Answer in natural language. Which object is closer to the camera taking this photo, black rectangular countertop (highlighted by a blue box) or Window (highlighted by a green box)? Choose between the following options: black rectangular countertop (highlighted by a blue box) or Window (highlighted by a green box)
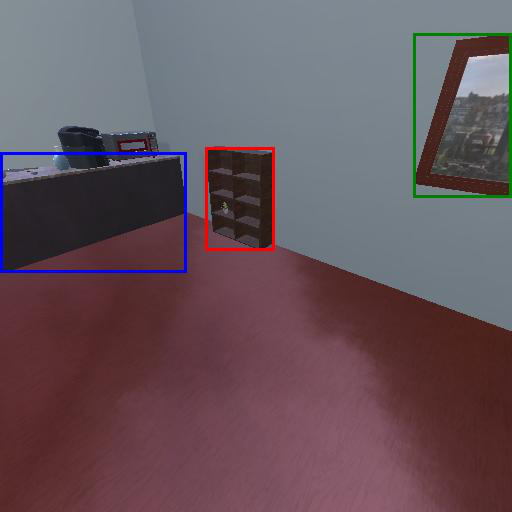
<answer>Window (highlighted by a green box)</answer>